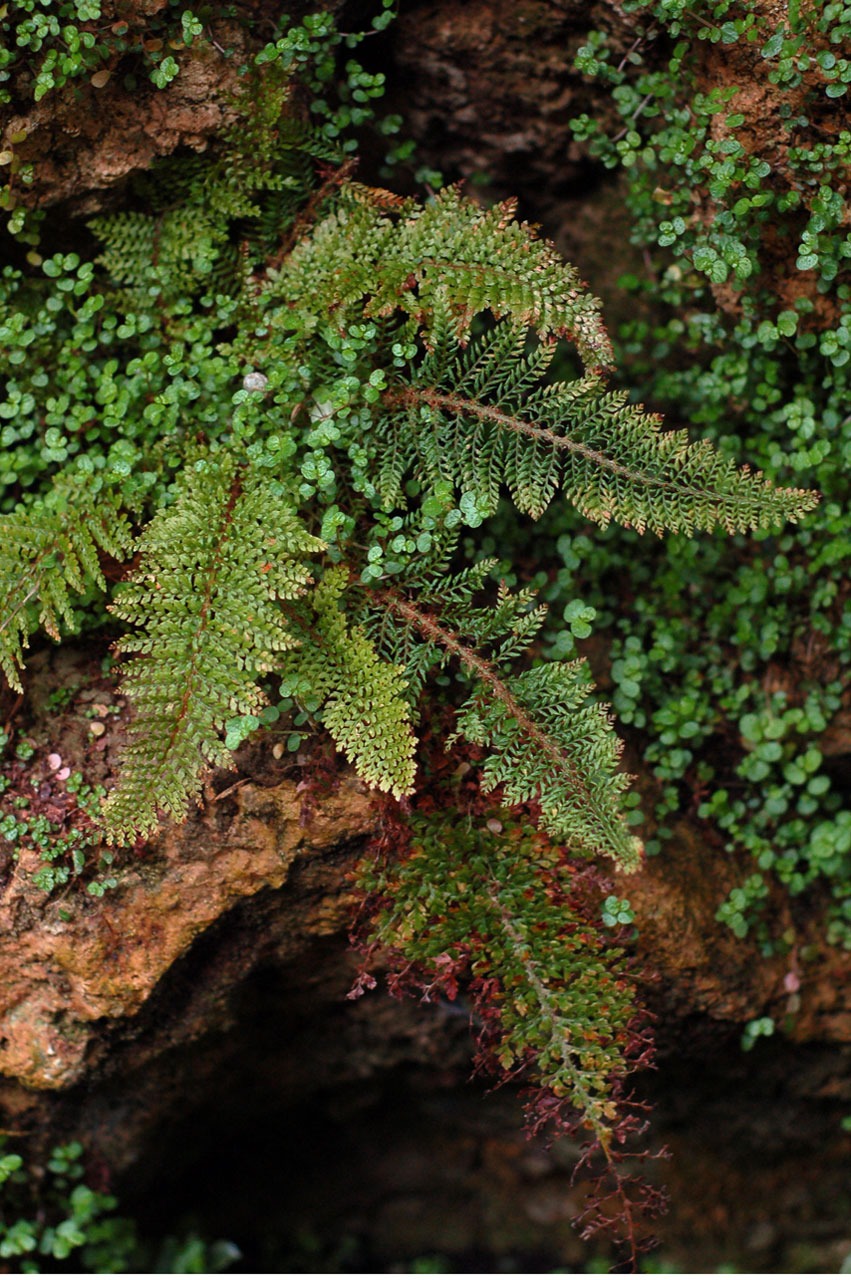
tree, forest, branch, plant, leaf, flower, moss, environment, foliage, spring, green, autumn, botany, fir, flora, fern, leaves, spruce, vegetation, shrub, rainforest, woodland, woody plant, temperate coniferous forest, land plant, ferns and horsetails